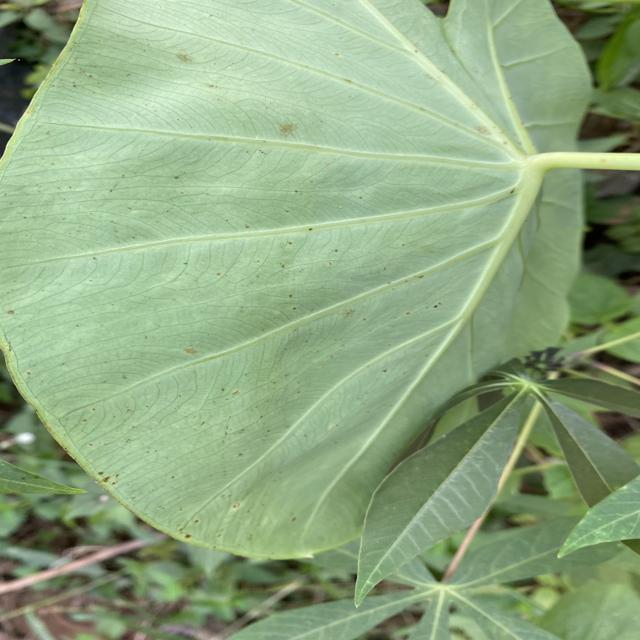
Label: Healthy